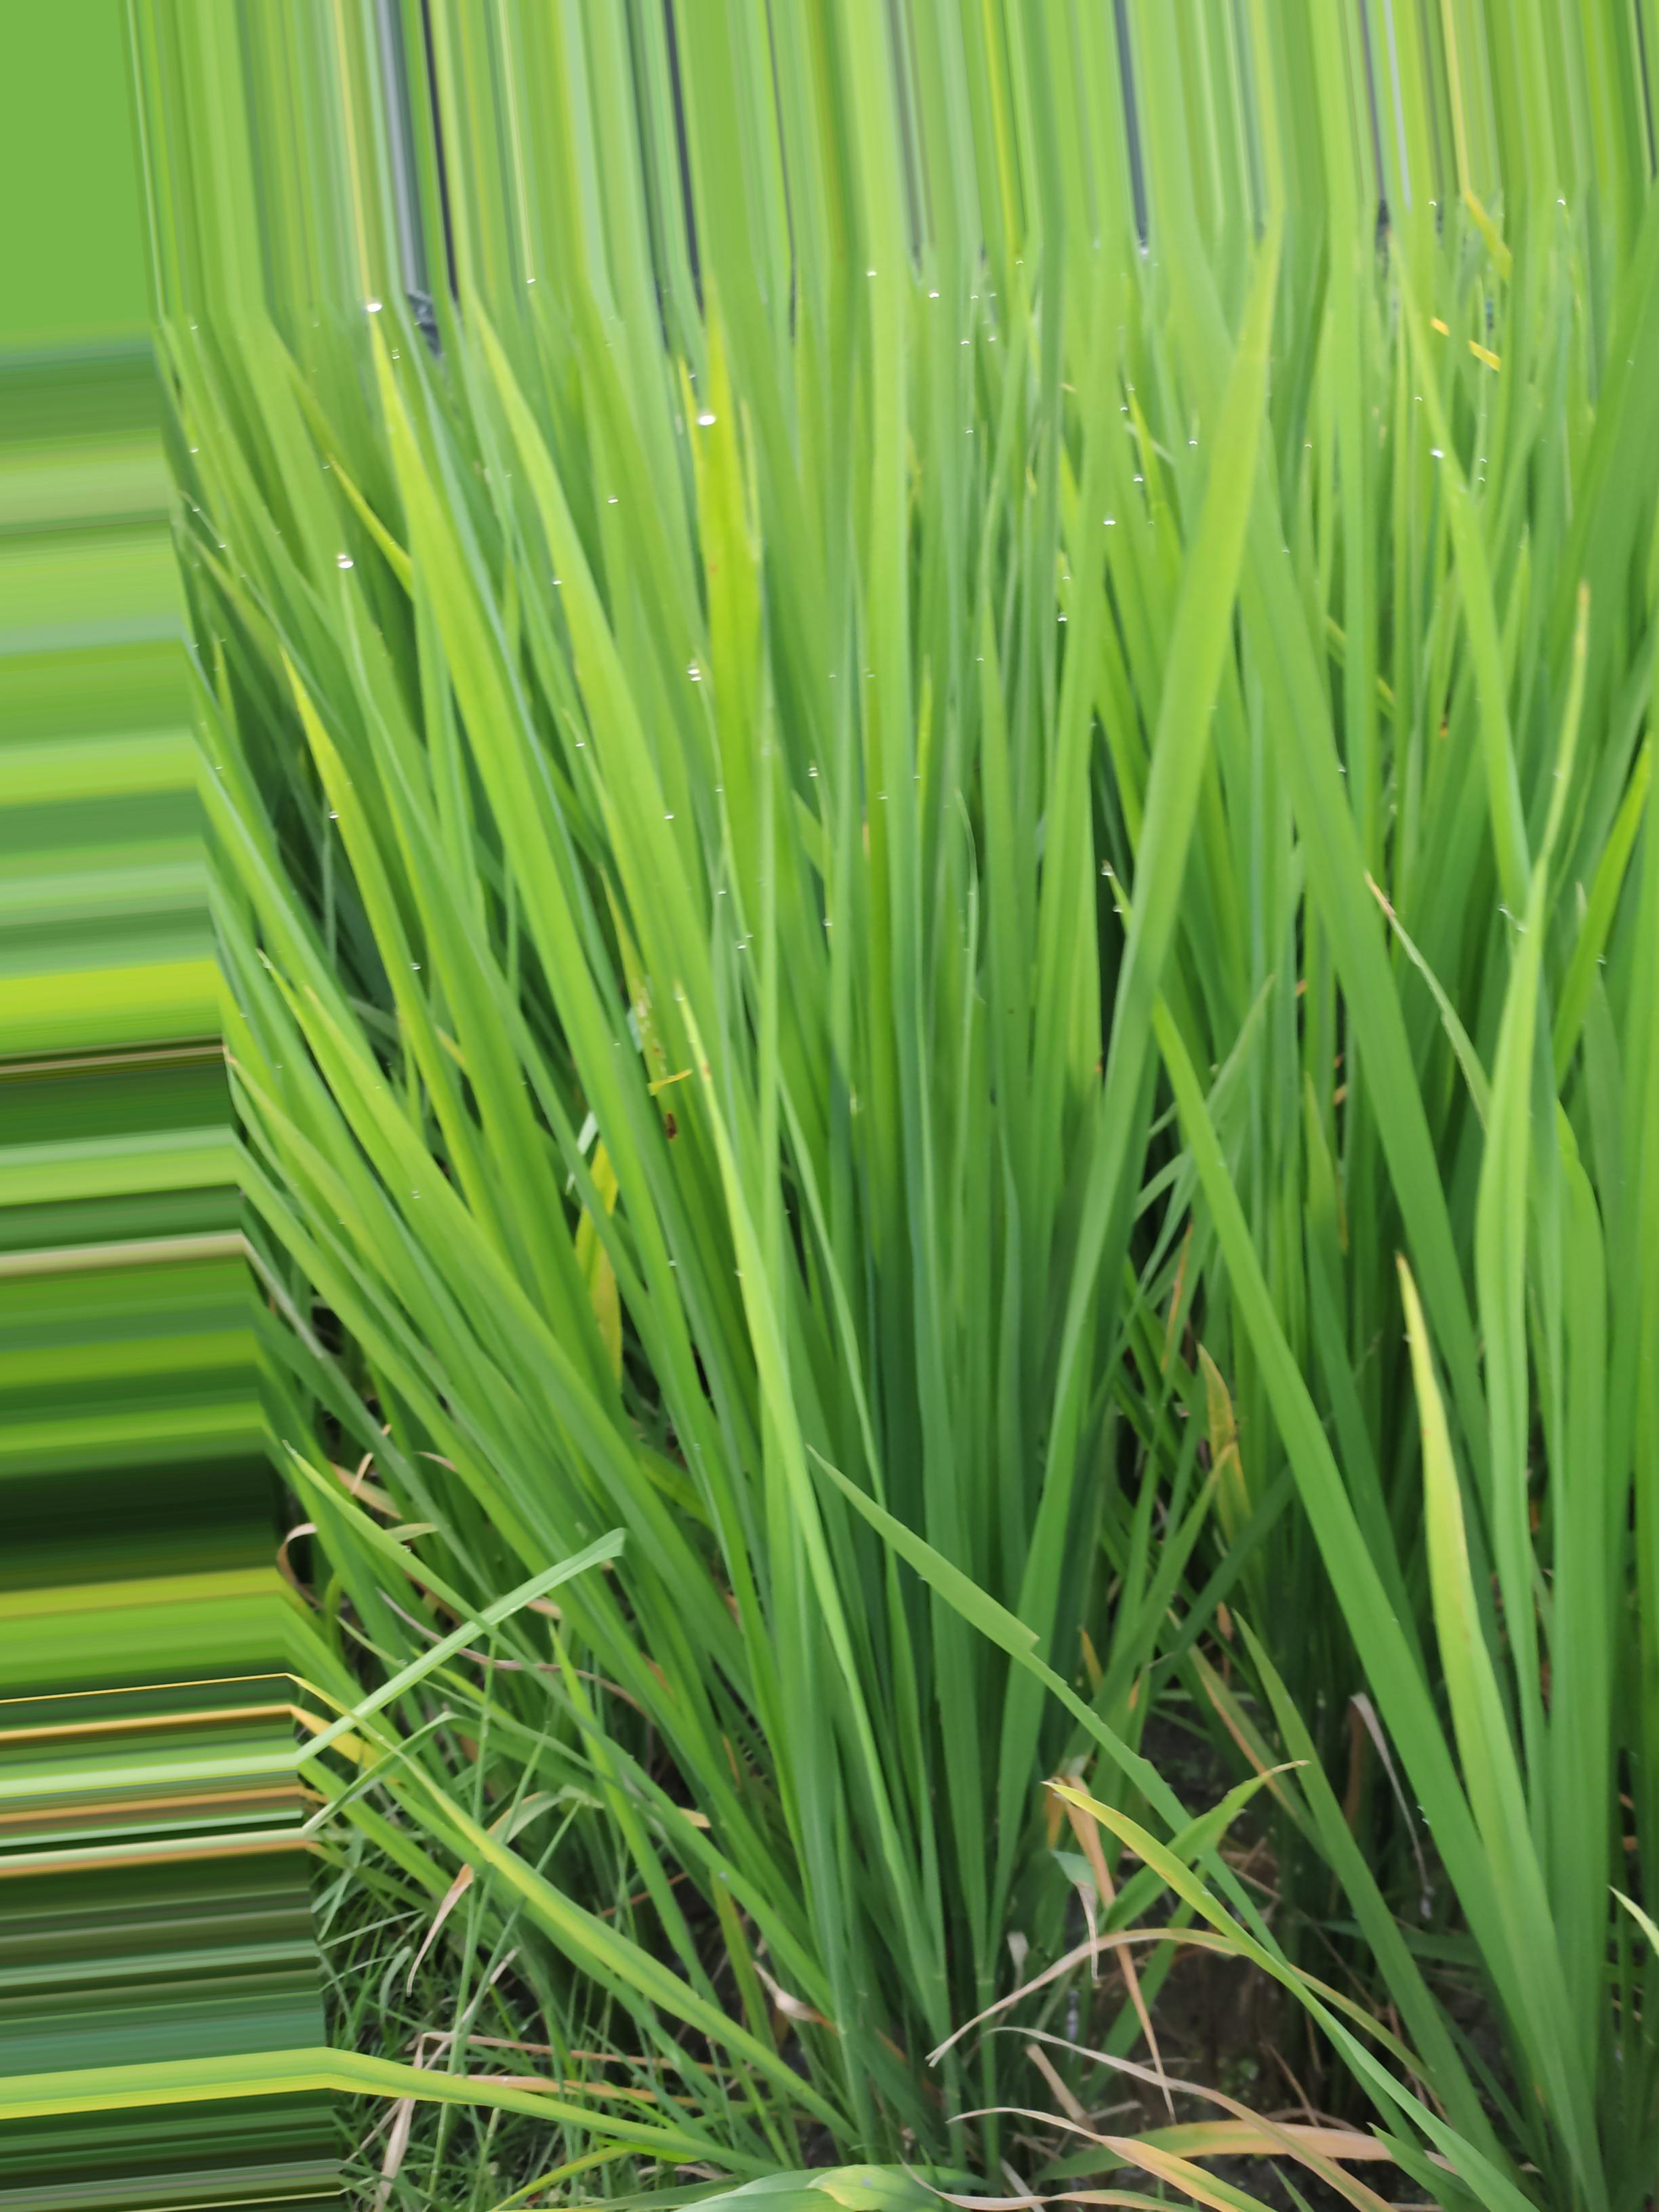
Nhãn: Healthy